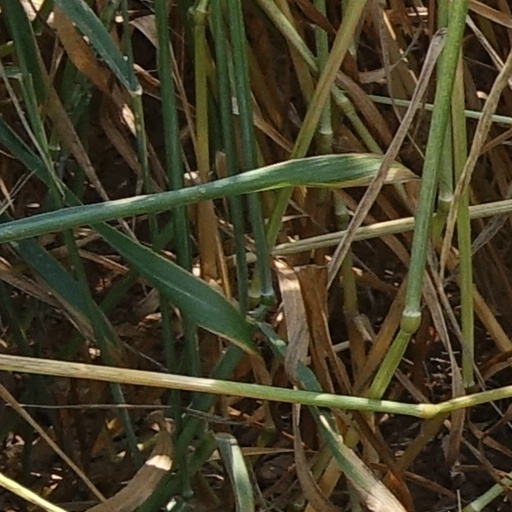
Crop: wheat